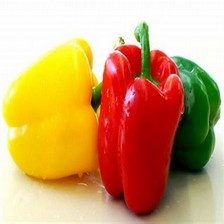
Label: capsicum